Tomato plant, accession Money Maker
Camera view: vertical (180 deg); turntable rotation: 90 degrees
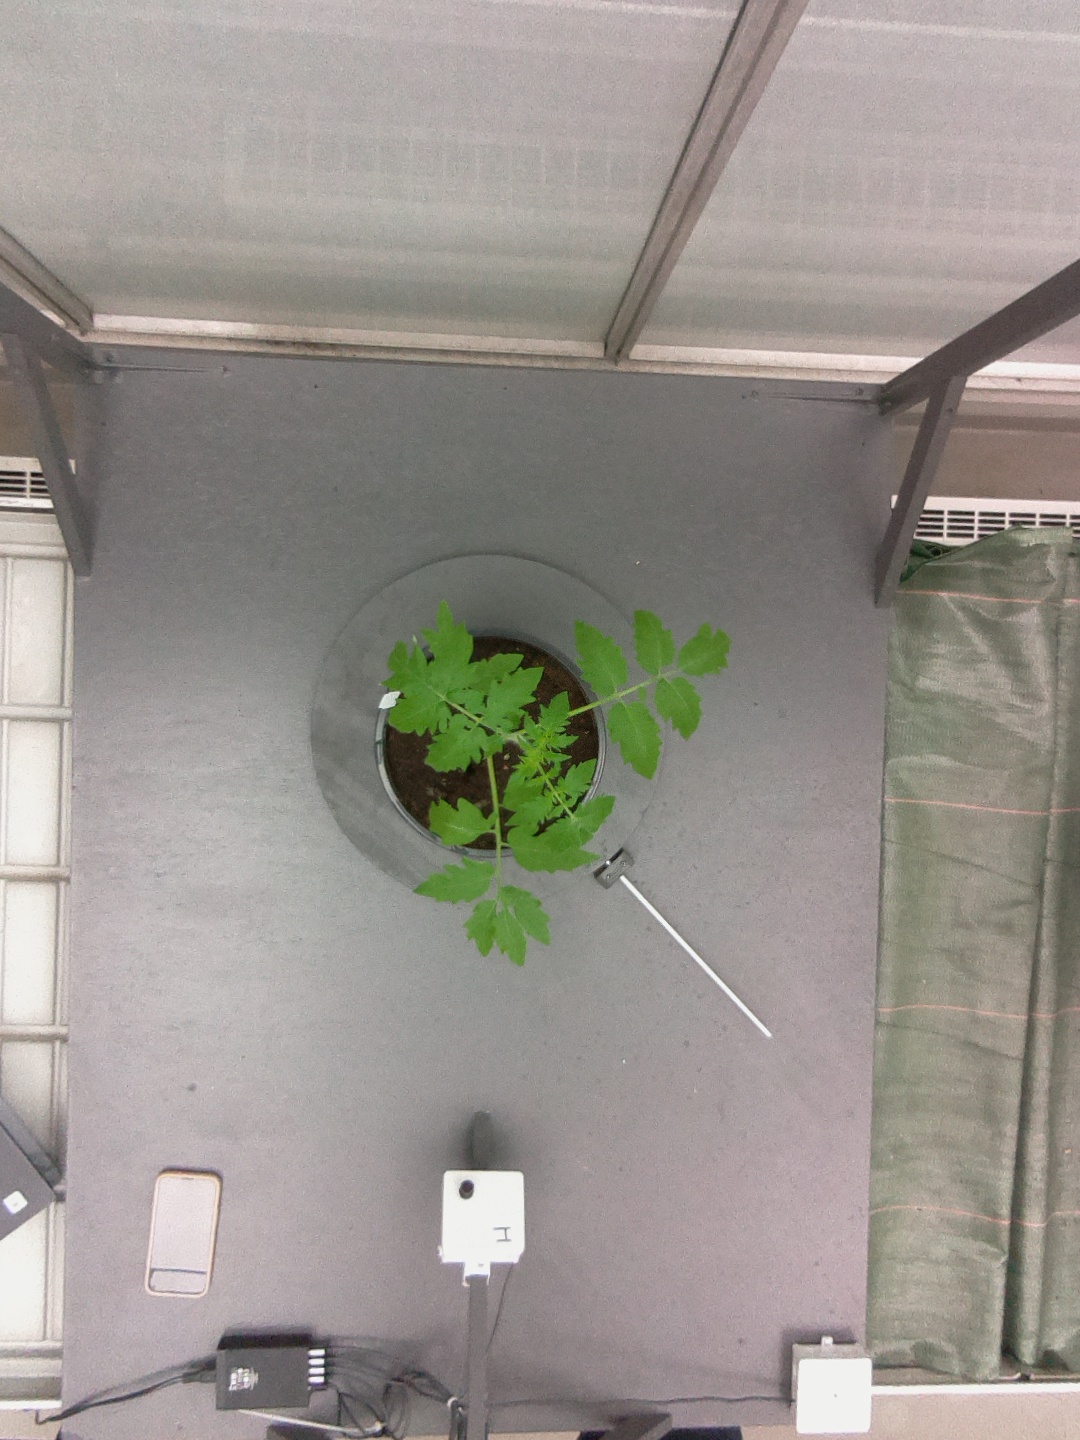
BBCH growth stage 13: 6 of true leaves visible